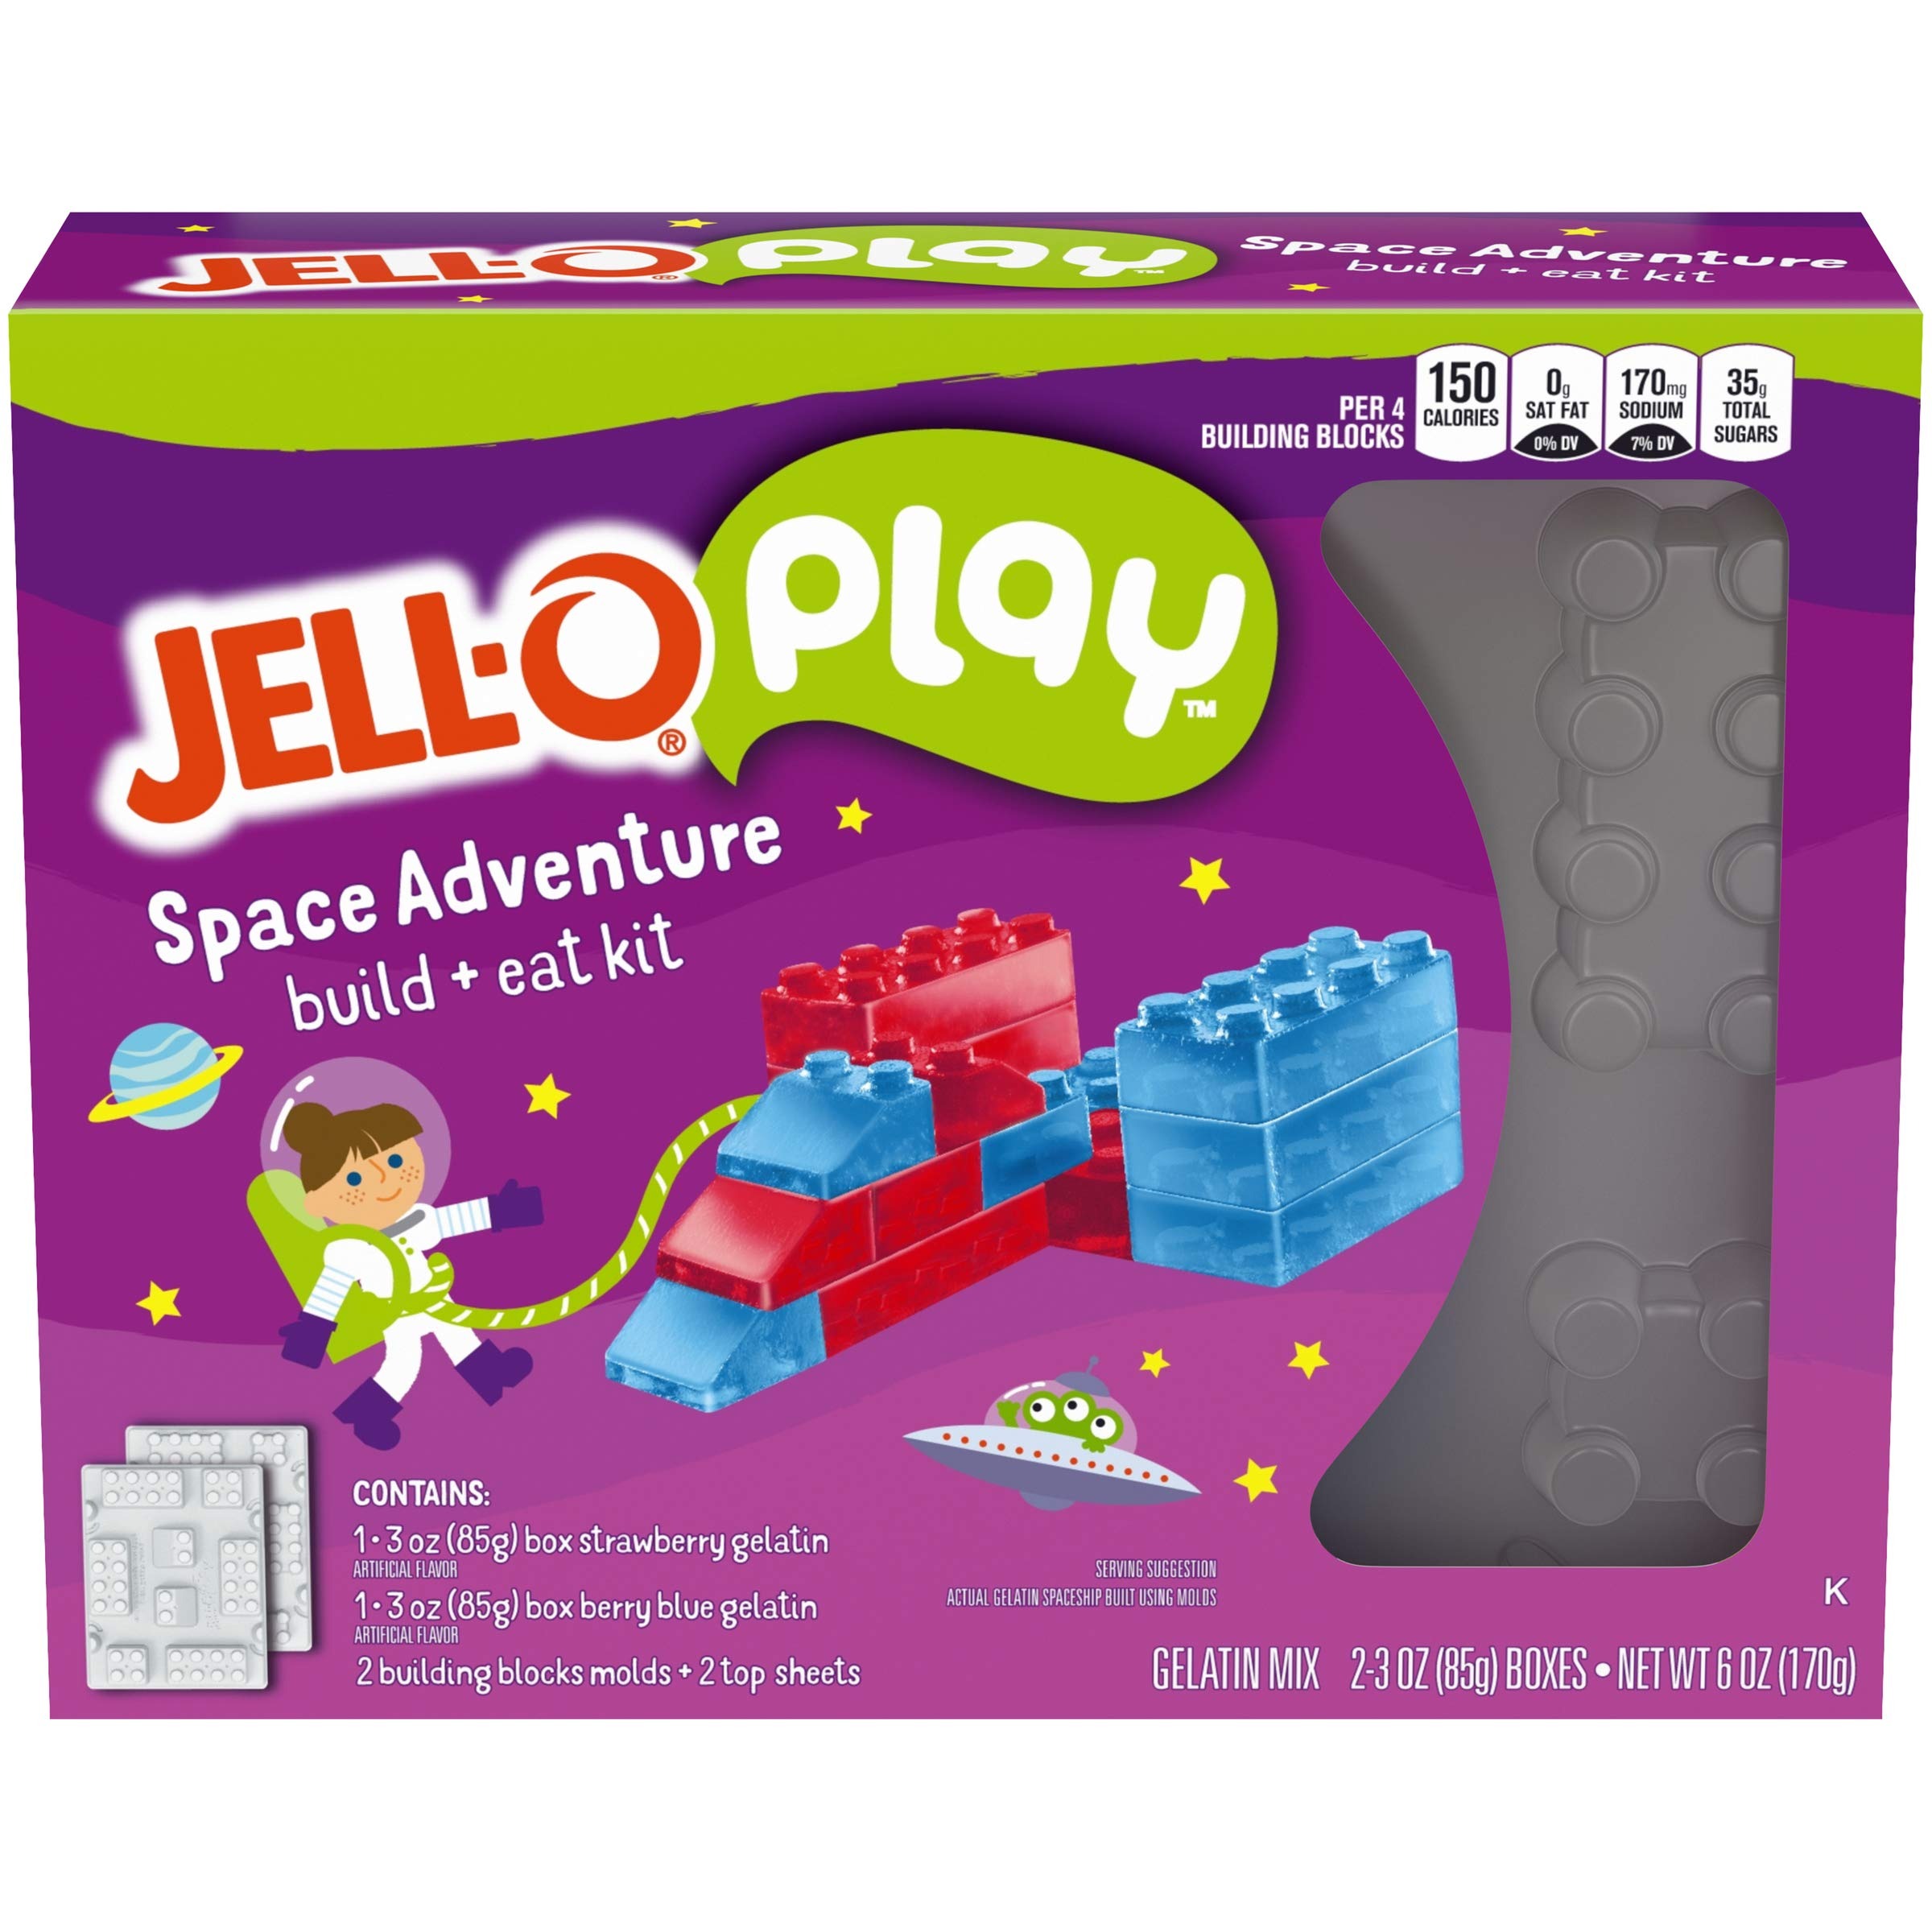
Item Name: JELL-O Play Build + Eat Space Adventure Kit (6 oz Box)
Value: 6.0
Unit: Ounce

Price: 9.1